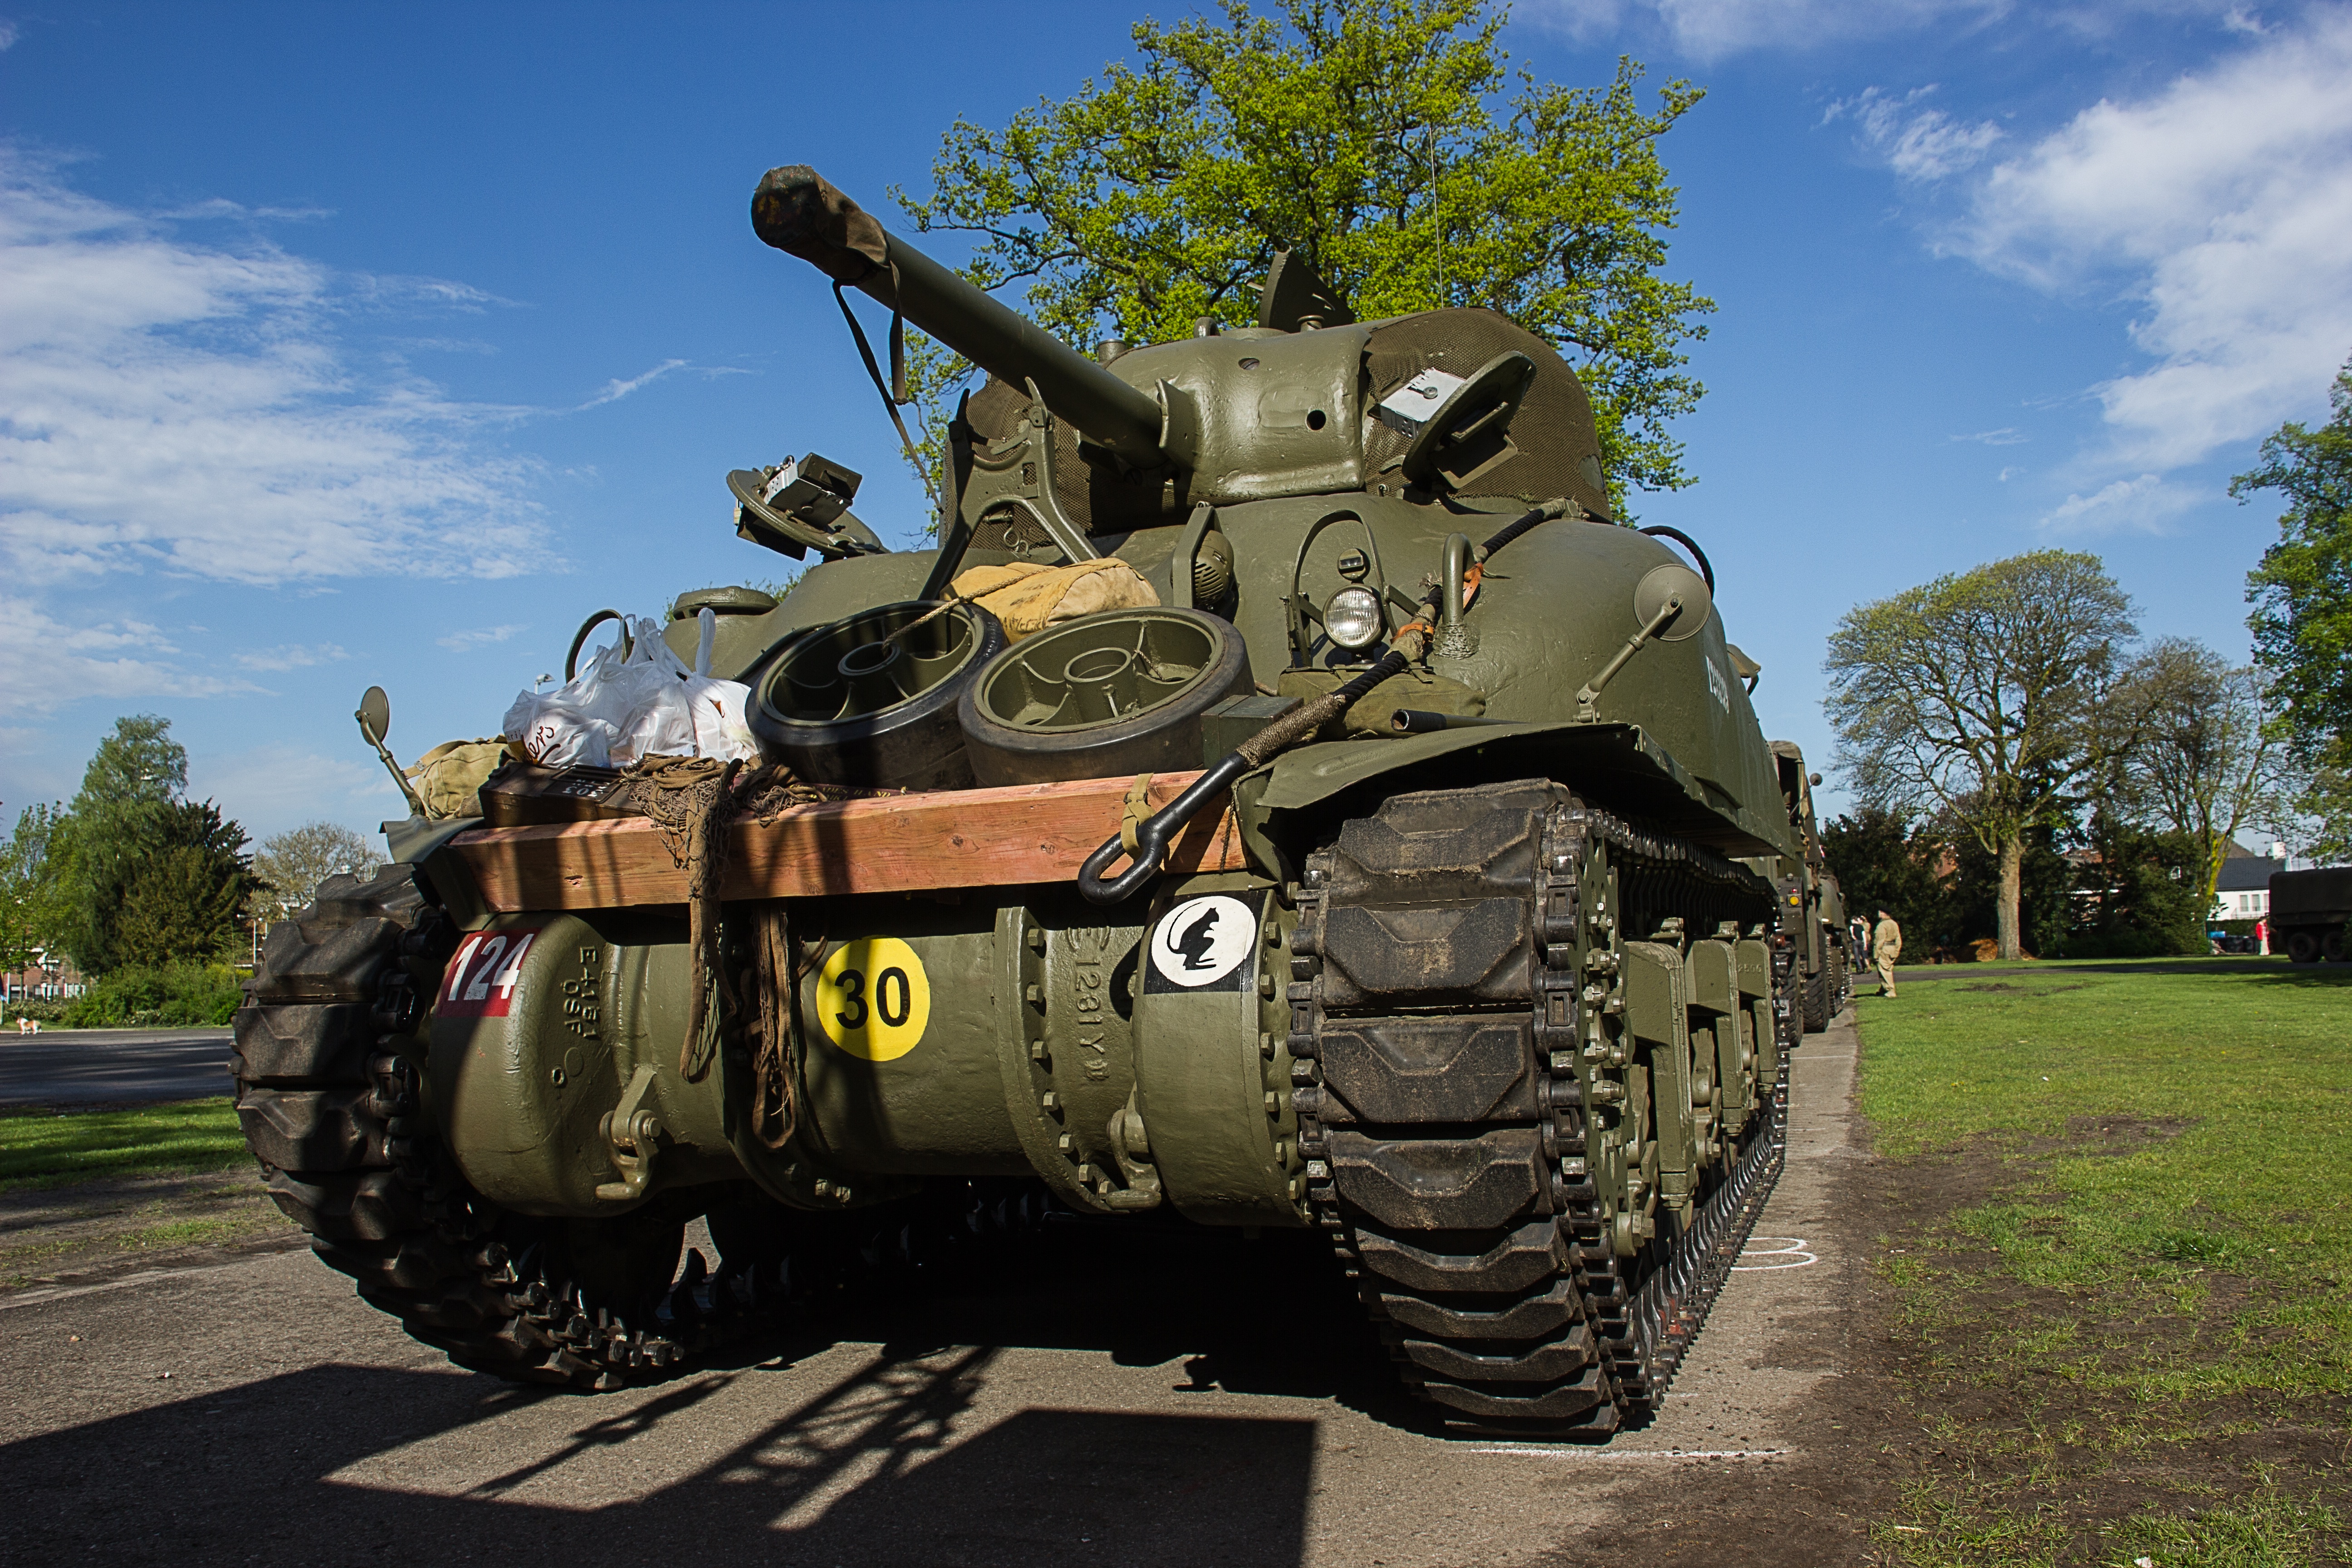
military, army, vehicle, weapon, tank, screenshot, liberation, armored car, military vehicle, combat vehicle, rubsvoertuig, self propelled artillery